Omar Bradley

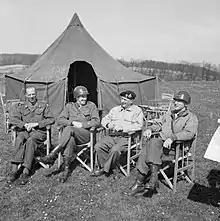
Allied commanders conference, 11 April 1945. Lieutenant-General Sir Miles Dempsey (commanding the British Second Army); General Omar Bradley (C-in-C 12th Army Group); Field Marshal Sir Bernard Montgomery (C-in-C 21st Army Group); Lieutenant General William H. Simpson (commanding the U.S. Ninth Army)

Eisenhower faced a decision on strategy. Bradley favored an advance into the Saarland, or possibly a two-thrust assault on both the Saarland and the Ruhr Area. Montgomery argued for a narrow thrust across the Lower Rhine, preferably with all Allied ground forces under his personal command as they had been in the early months of the Normandy campaign, into the open country beyond and then to the northern flank into the Ruhr, thus avoiding the Siegfried Line. Although Montgomery was not permitted to launch an offensive on the scale he had wanted, George Marshall and Hap Arnold were eager to use the First Allied Airborne Army to cross the Rhine, so Eisenhower agreed to Operation Market Garden. Bradley opposed the operation, and bitterly protested to Eisenhower the priority of supplies given to Montgomery, but Eisenhower, mindful of British public opinion regarding damage from V-1 missile launches in the north, refused to make any changes.